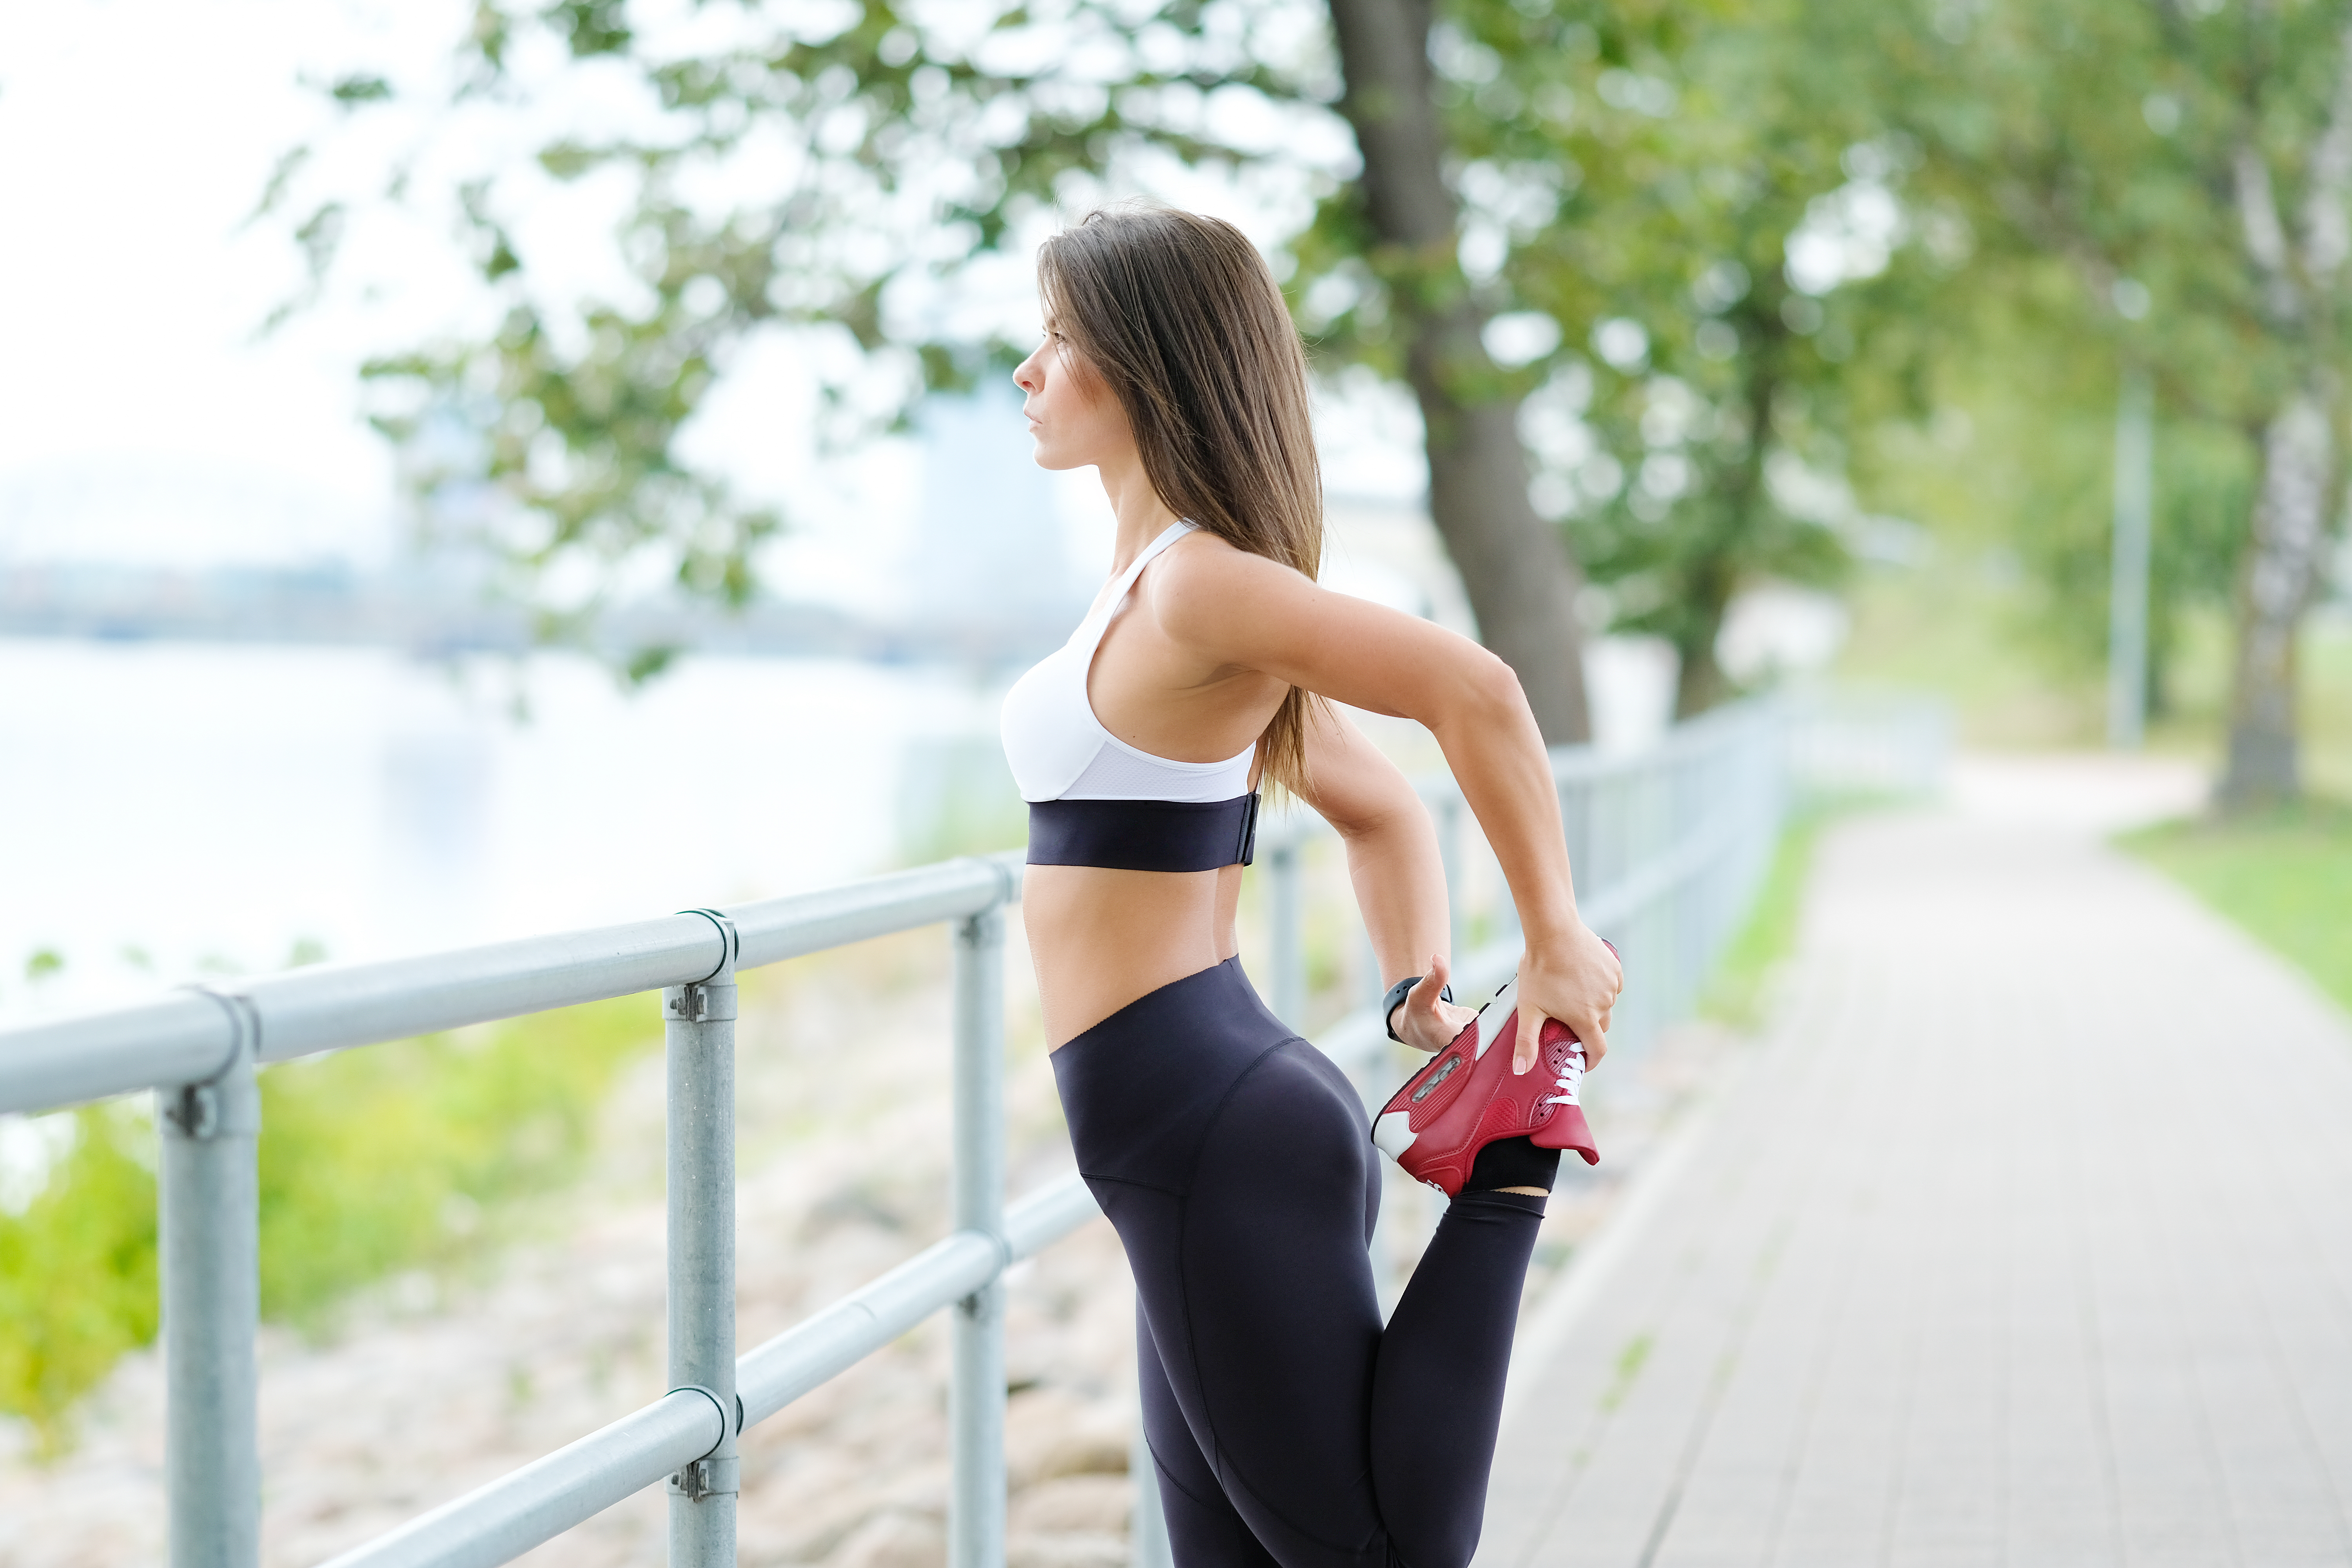
active, activity, athlete, athletic, healthy, lifestyle, outdoor, beautiful, body, exercise, fashion, female, figure, fit, fitness, girl, hairstyle, health, outside, pretty, slim, sport, sportswear, street, training, wellness, woman, workout, young, youth, white shirt, yoga pants, leggings, calisthenics, bodyweight, day, daytime, summer, spring, shoes, park, clothing, jogging, shoulder, beauty, Active pants, joint, leg, arm, running, waist, sports bra, undergarment, abdomen, yoga pant, recreation, thigh, muscle, footwear, knee, trousers, physical fitness, textile, photography, human leg, spandex, trunk, stretching, street fashion, hip, crop top, shoe, fashion accessory, photo shoot